Chikarasaurus Rex: How to Hatch a Dinosaur

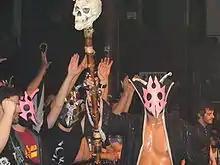
UltraMantis Black holding the staff stolen by Ophidian

The first match announced for the iPPV was between Ophidian and UltraMantis Black. After High Noon, where UltraMantis managed to regain the Eye of Tyr from Bruderschaft des Kreuzes, he used its supposed magical powers to free Delirious from its spell. After destroying the Eye of Tyr, Delirious ran away and was not seen for some time. He eventually made his return on February 25, attacking UltraMantis Black and costing him and Hallowicked their match with F.I.S.T. for the Chikara Campeonatos de Parejas. The following night, Delirious explained that he remembered everything that had happened to him during the past two years, when he was under the spell of the Eye of Tyr, first under UltraMantis Black and then under Bruderschaft des Kreuzes. As a revenge, Delirious promised to make UltraMantis suffer for the next two years, culminating in the end of his career in 2014. Meanwhile, Ophidian, who turned "rudo" at High Noon, started 2012 with a win streak over the likes of Hieracon, Green Ant and Archibald Peck. On March 25, Ophidian attacked UltraMantis Black, while he was distracted by Delirious, and stole his staff. Ophidian and UltraMantis Black faced each other in a singles match on April 14, with Ophidian picking up the win, after blinding his opponent with a black mist. Following the event, a rematch between the two was announced for Chikarasaurus Rex: How to Hatch a Dinosaur. On June 1, Delirious announced that while on May 20 he had adopted UltraMantis Black's strategy of "selfish gain at the expense of others" by teaming with Jakob Hammermeier and Tim Donst to get his revenge, at Chikarasaurus Rex he was going to do the opposite and assist those in need, ending an unfair advantage and harnessing the true power of "those who are victim to discrimination".